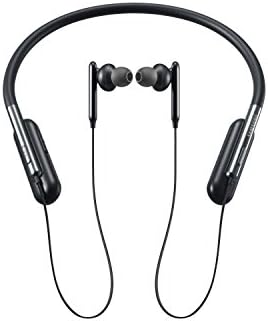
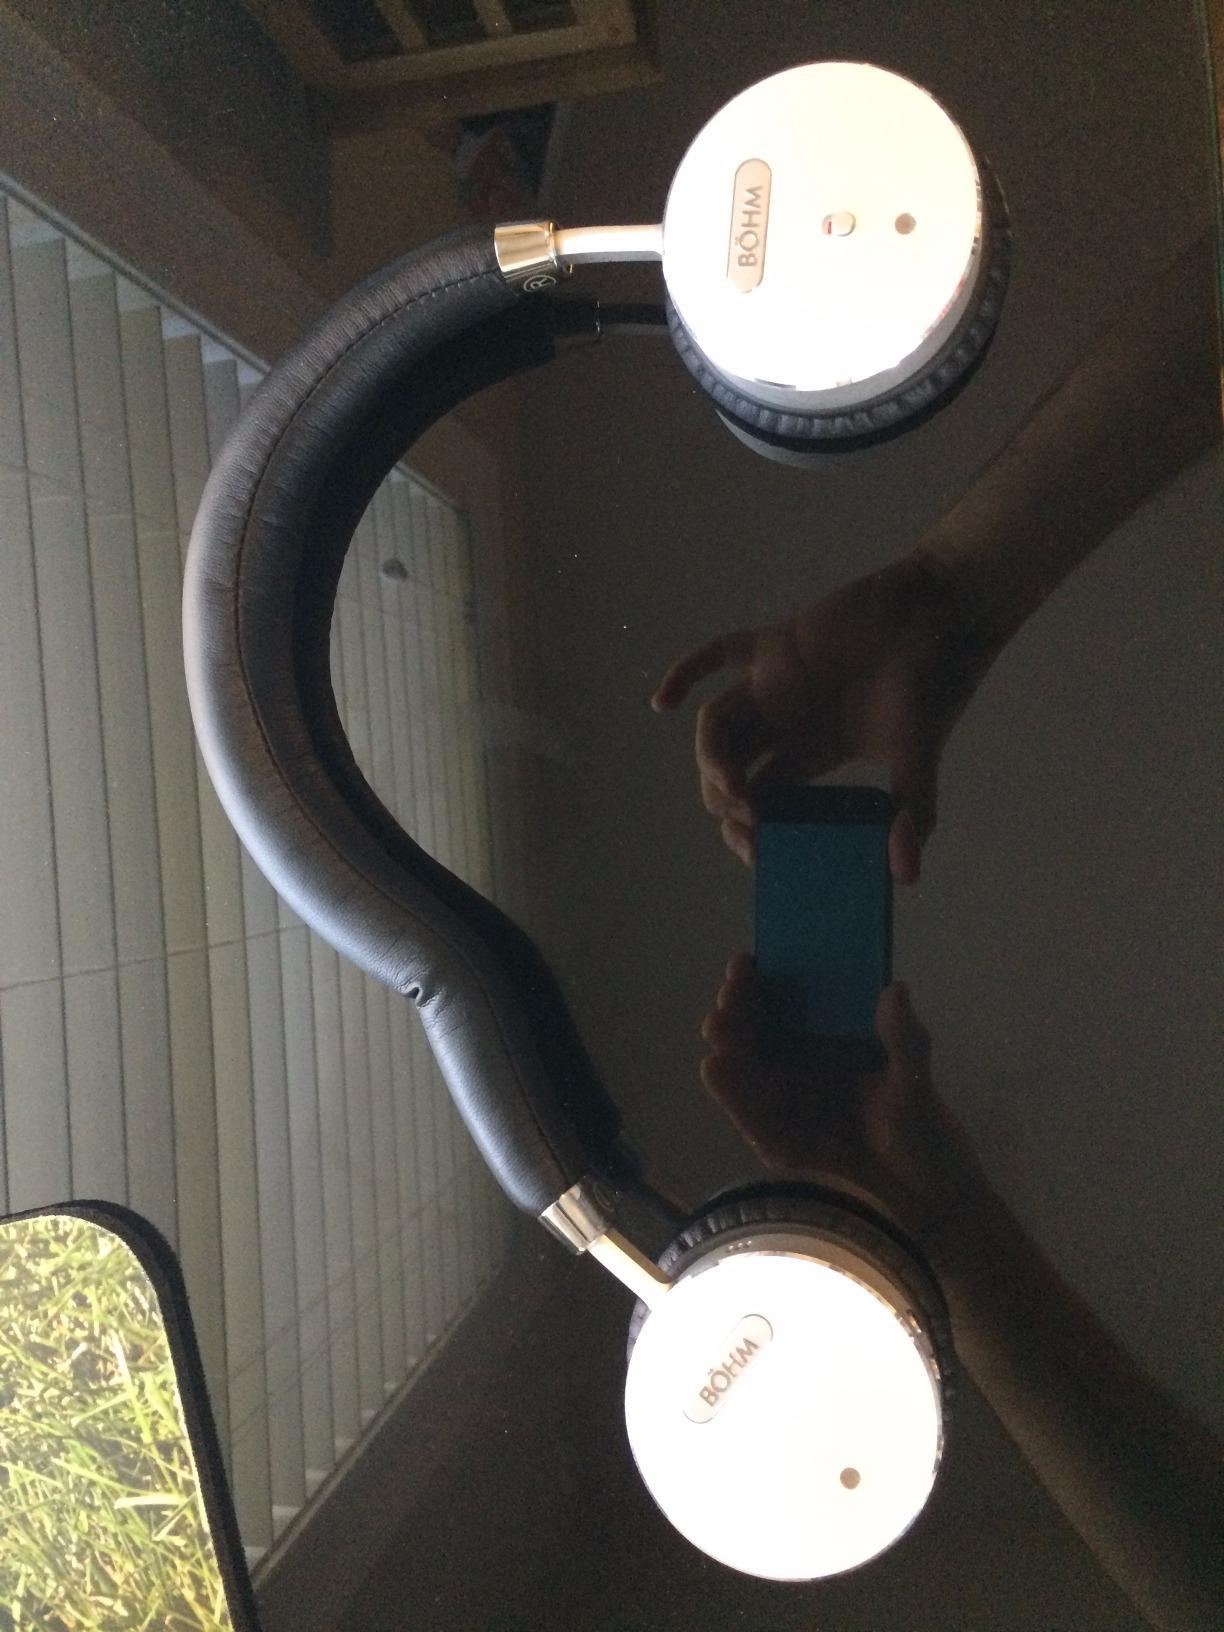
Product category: headphones
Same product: no